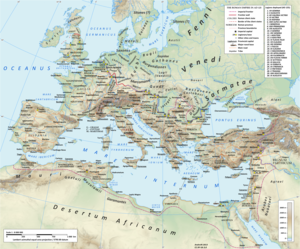
Romervej
Kort over romerriget med de vigtigste romerveje indtegnet.
Romervejene var en væsentlig del af den romerske stats kolonialisering af verden. Romervejene gjorde romerne i stand til at flytte såvel tropper som varer på kryds og tværs af romerriget samtidig med, at det lettede kommunikationen.